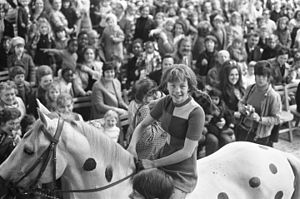
Pippi Langstrømpe
Inger Nilsson som Pippi besøger Nederlandene i 1972.
Pippi Langstrømpe er en fiktiv børnebogsfigur skabt af Astrid Lindgren.